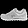
Label: Sneaker